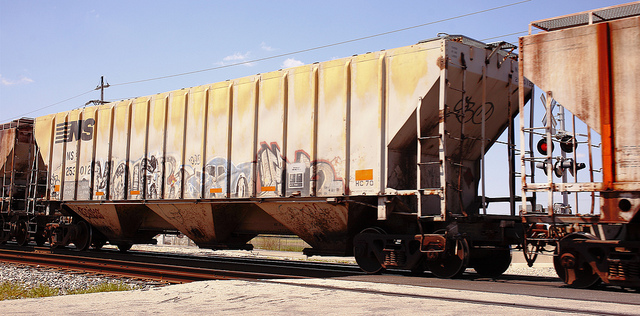
The train with spray paint on it's side is passing a train crossing.

A train car covered with graffiti on the tracks

A train with graffiti is parked on a train track.

A train that is on the tracks with graffiti on the side.